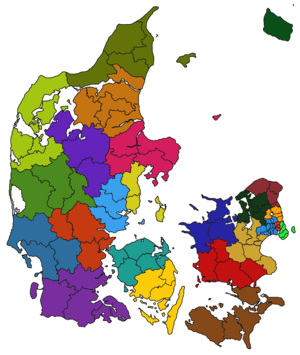
Retskredse i Danmark
Danmarks retskredse.
Danmarks retskredse
Danmark blev inddelt i egentlige retskredse i forbindelse med den store retsreform i 1919, hvor politi- og retsvæsen blev adskilt. De hidtidige jurisdiktioners funktioner blev da overtaget af rets- og politikredse. I 1972 blev retskredsene betydeligt reduceret i antal, ligesom grænserne blev tilpasset kommuneinddelingen efter kommunalreformen i 1970. Den 1. januar 2007 trådte en ny omfattende reform af retskredsinddelingen i kraft. Retskredsene er samlet i 11 landsretsnævningekredse og 2 landsretskredse.